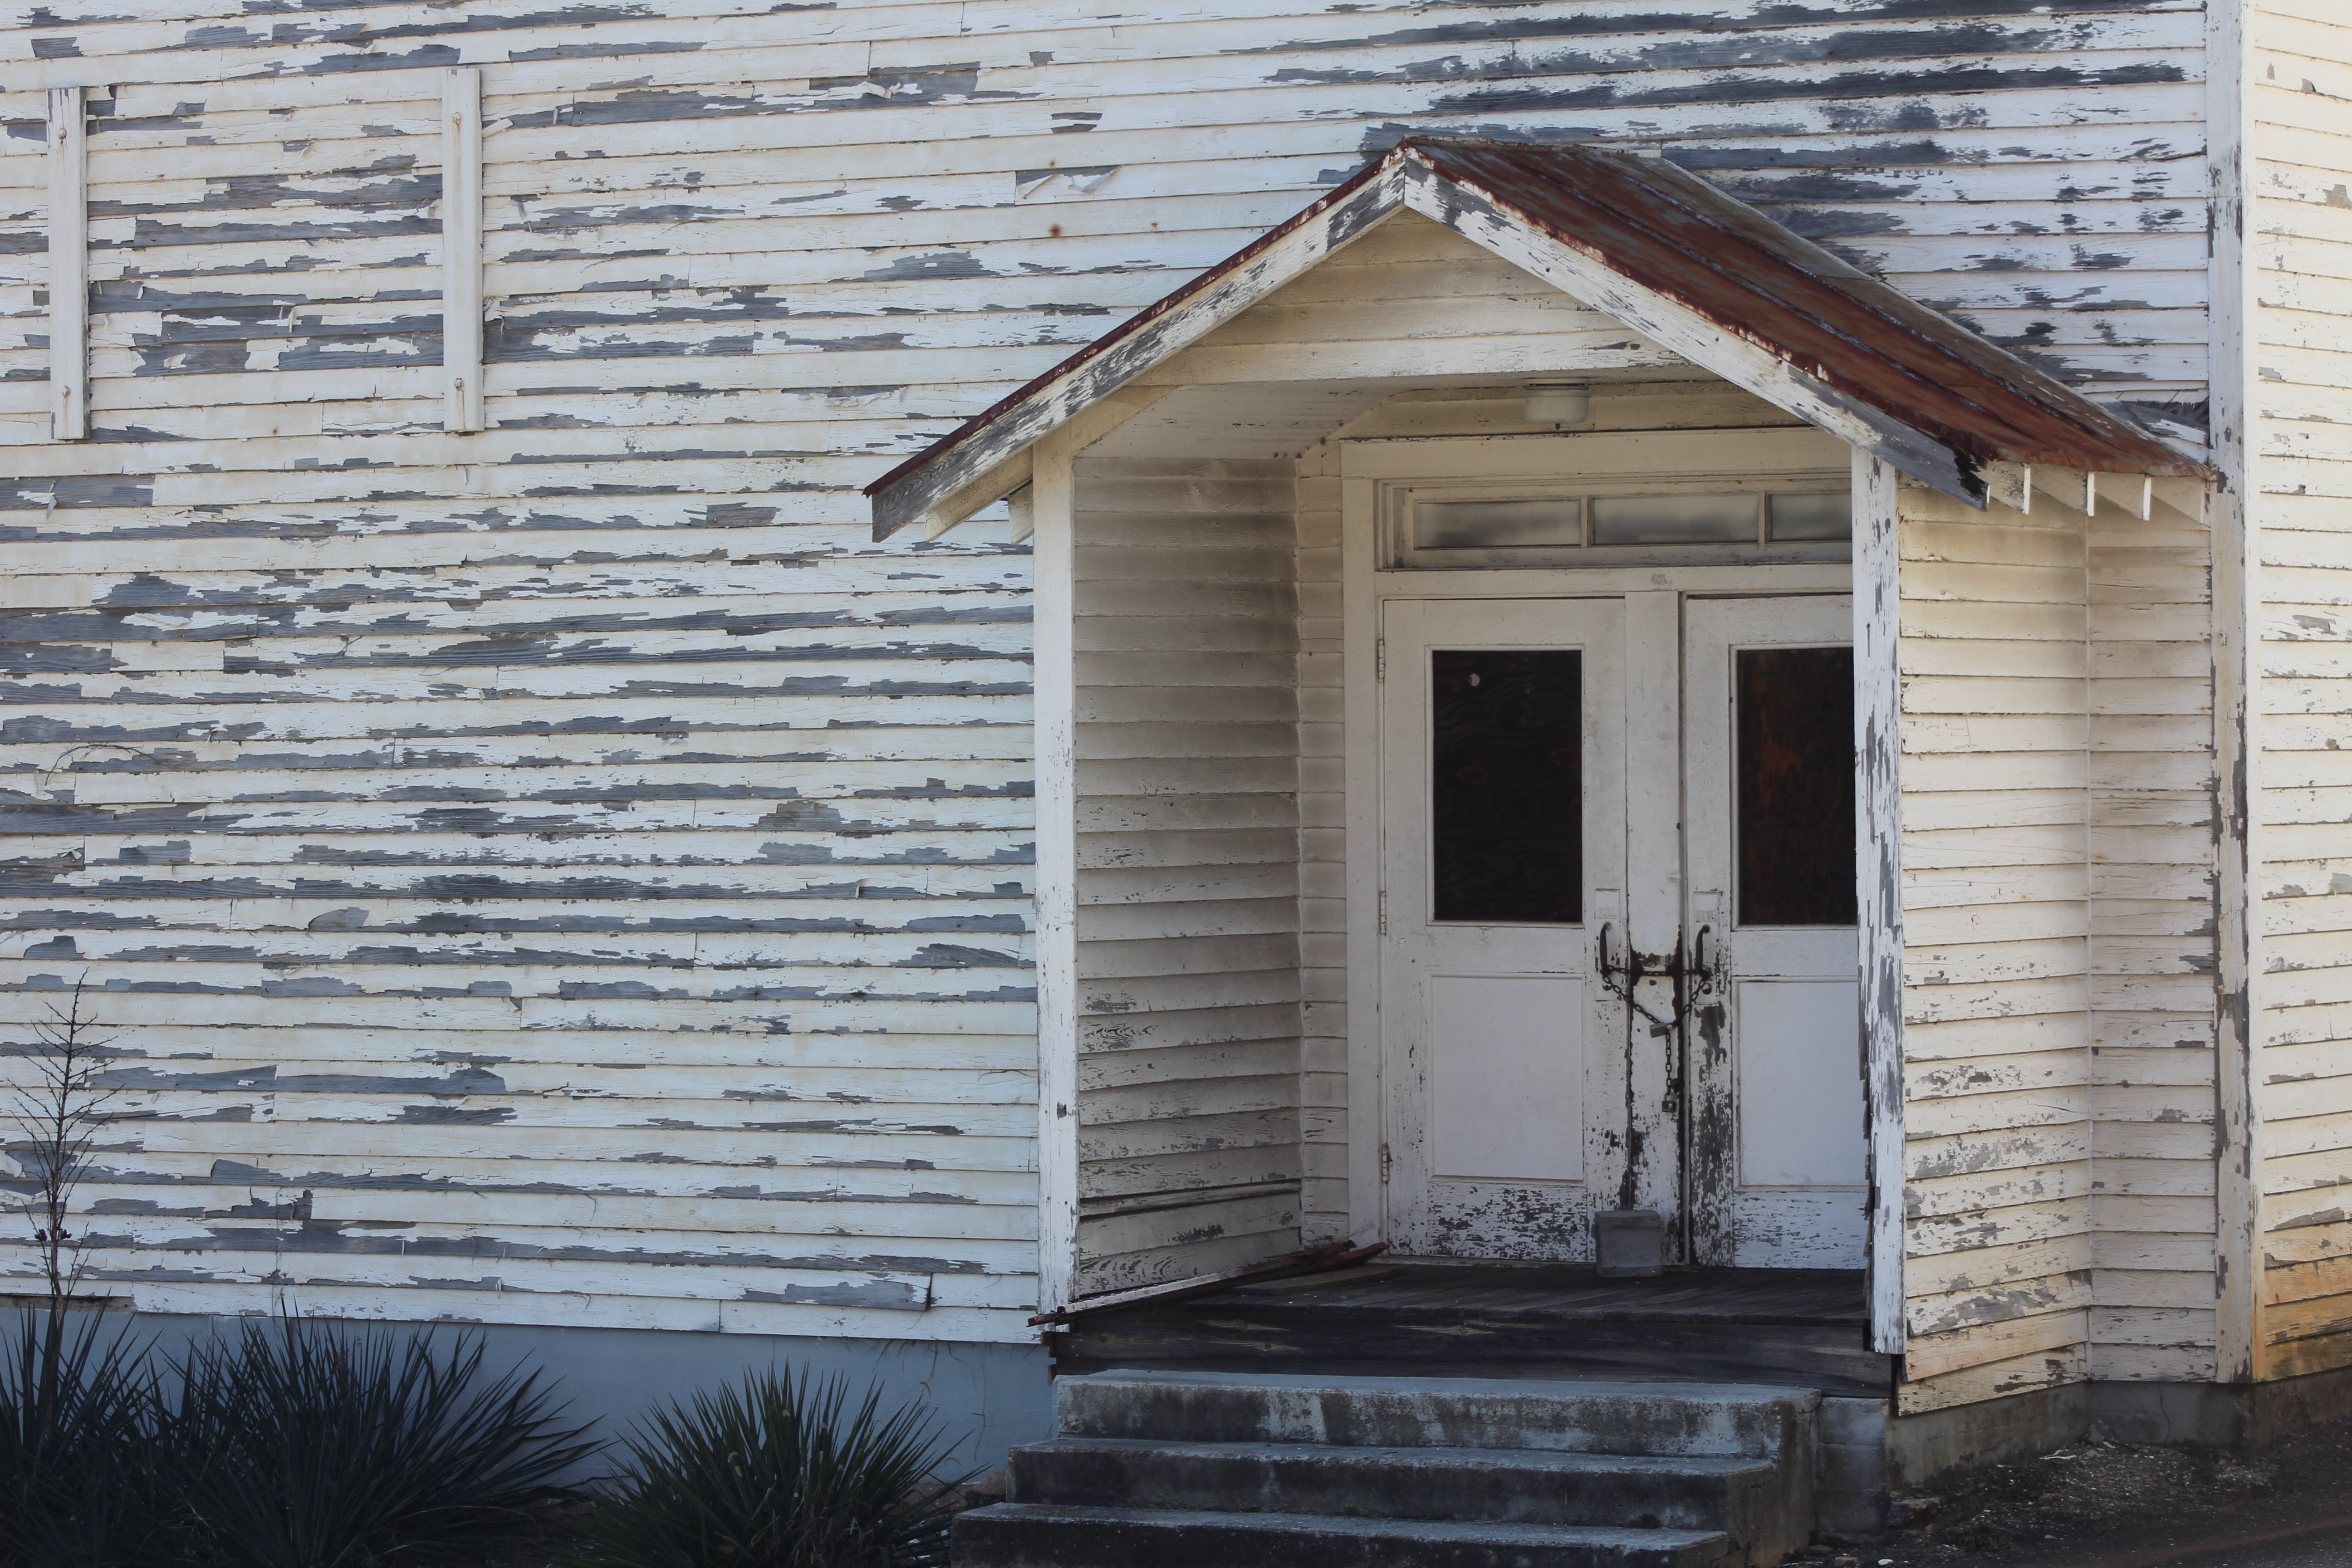
architecture, structure, wood, white, house, window, town, roof, building, old, home, wall, shed, porch, travel, shack, cottage, landmark, facade, property, exterior, historic, tourism, interior design, farmhouse, history, county, historical, log cabin, built, siding, campbell, rosenwald, outdoor structure